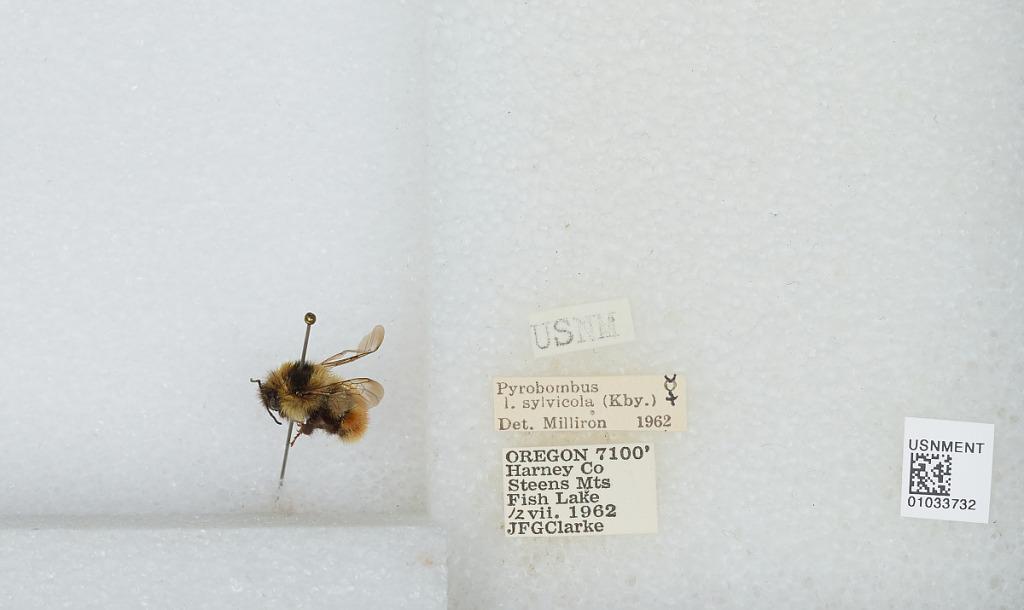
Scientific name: Bombus (Pyrobombus) sylvicola Kirby
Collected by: J. Clarke
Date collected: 1962-7-12
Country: United States
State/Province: Oregon
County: Harney
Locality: Steens Mountains, Fish Lake
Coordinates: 42.7381, -118.644
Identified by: Milliron